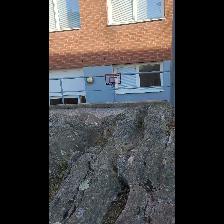
Label: NonHuman